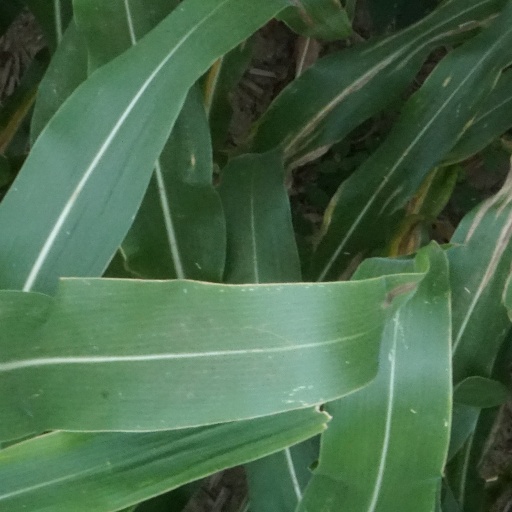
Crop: maize; corn